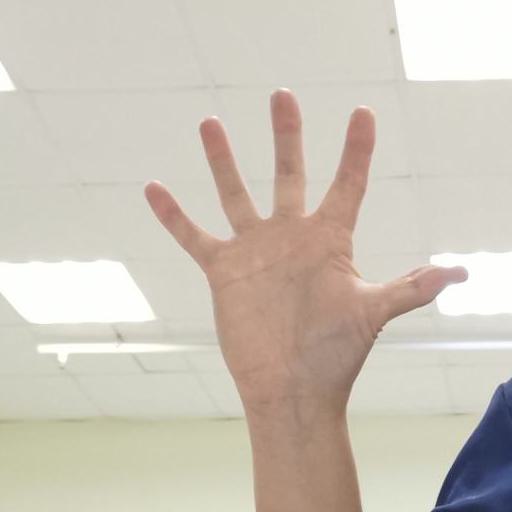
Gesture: palm